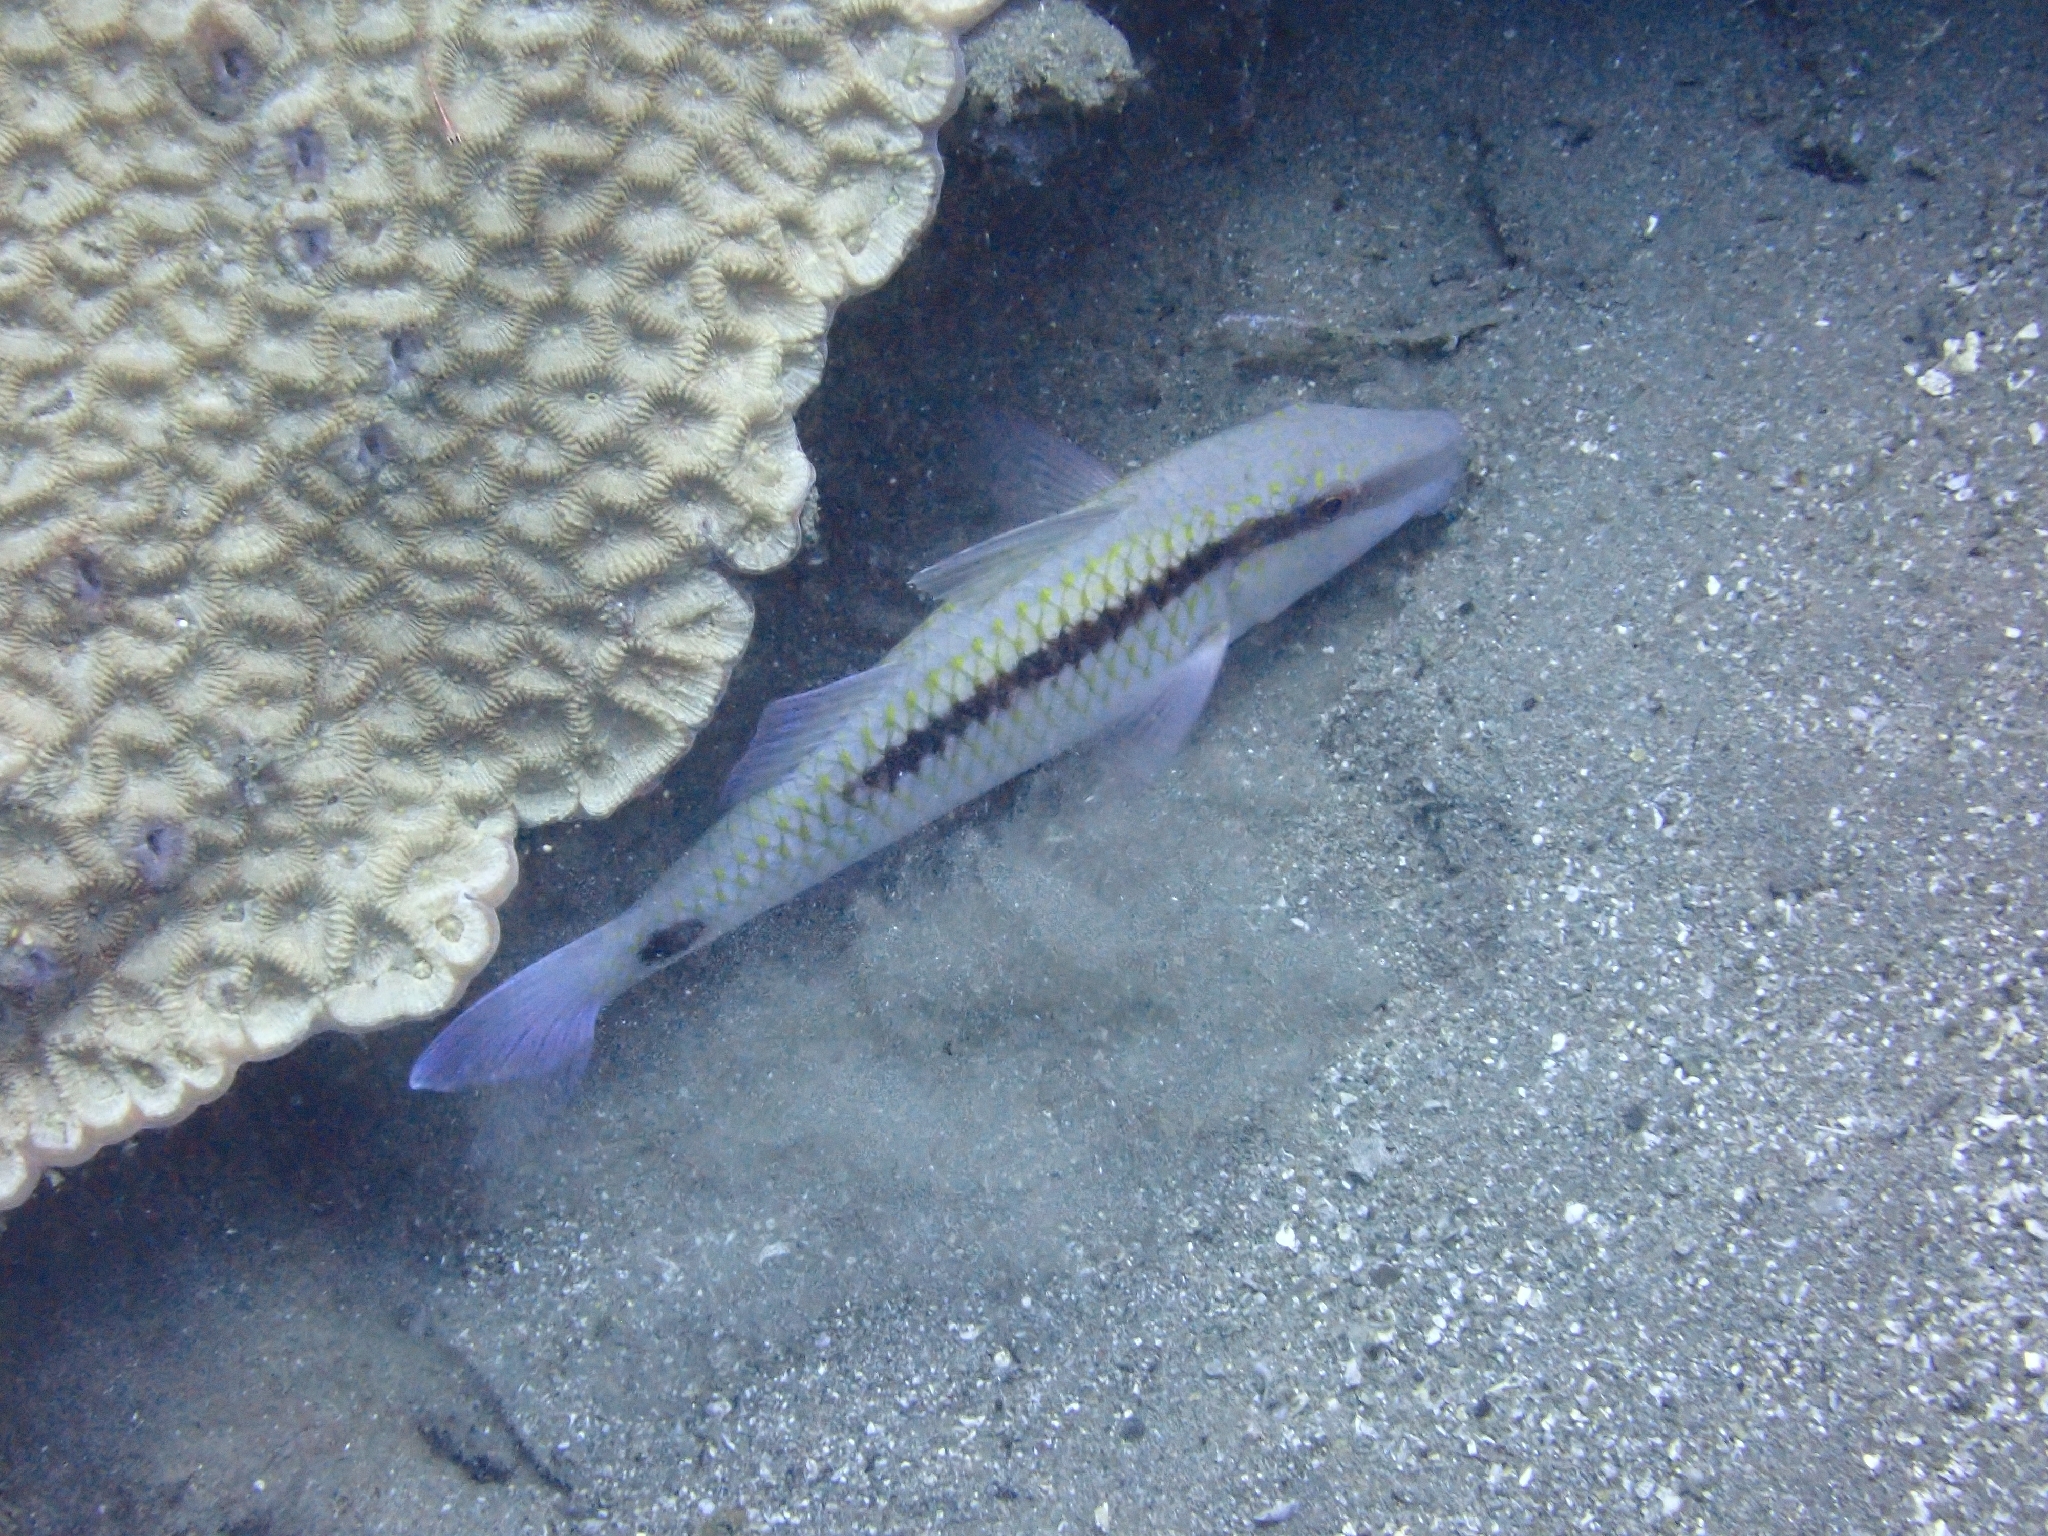
fish (species not among the labelled classes)